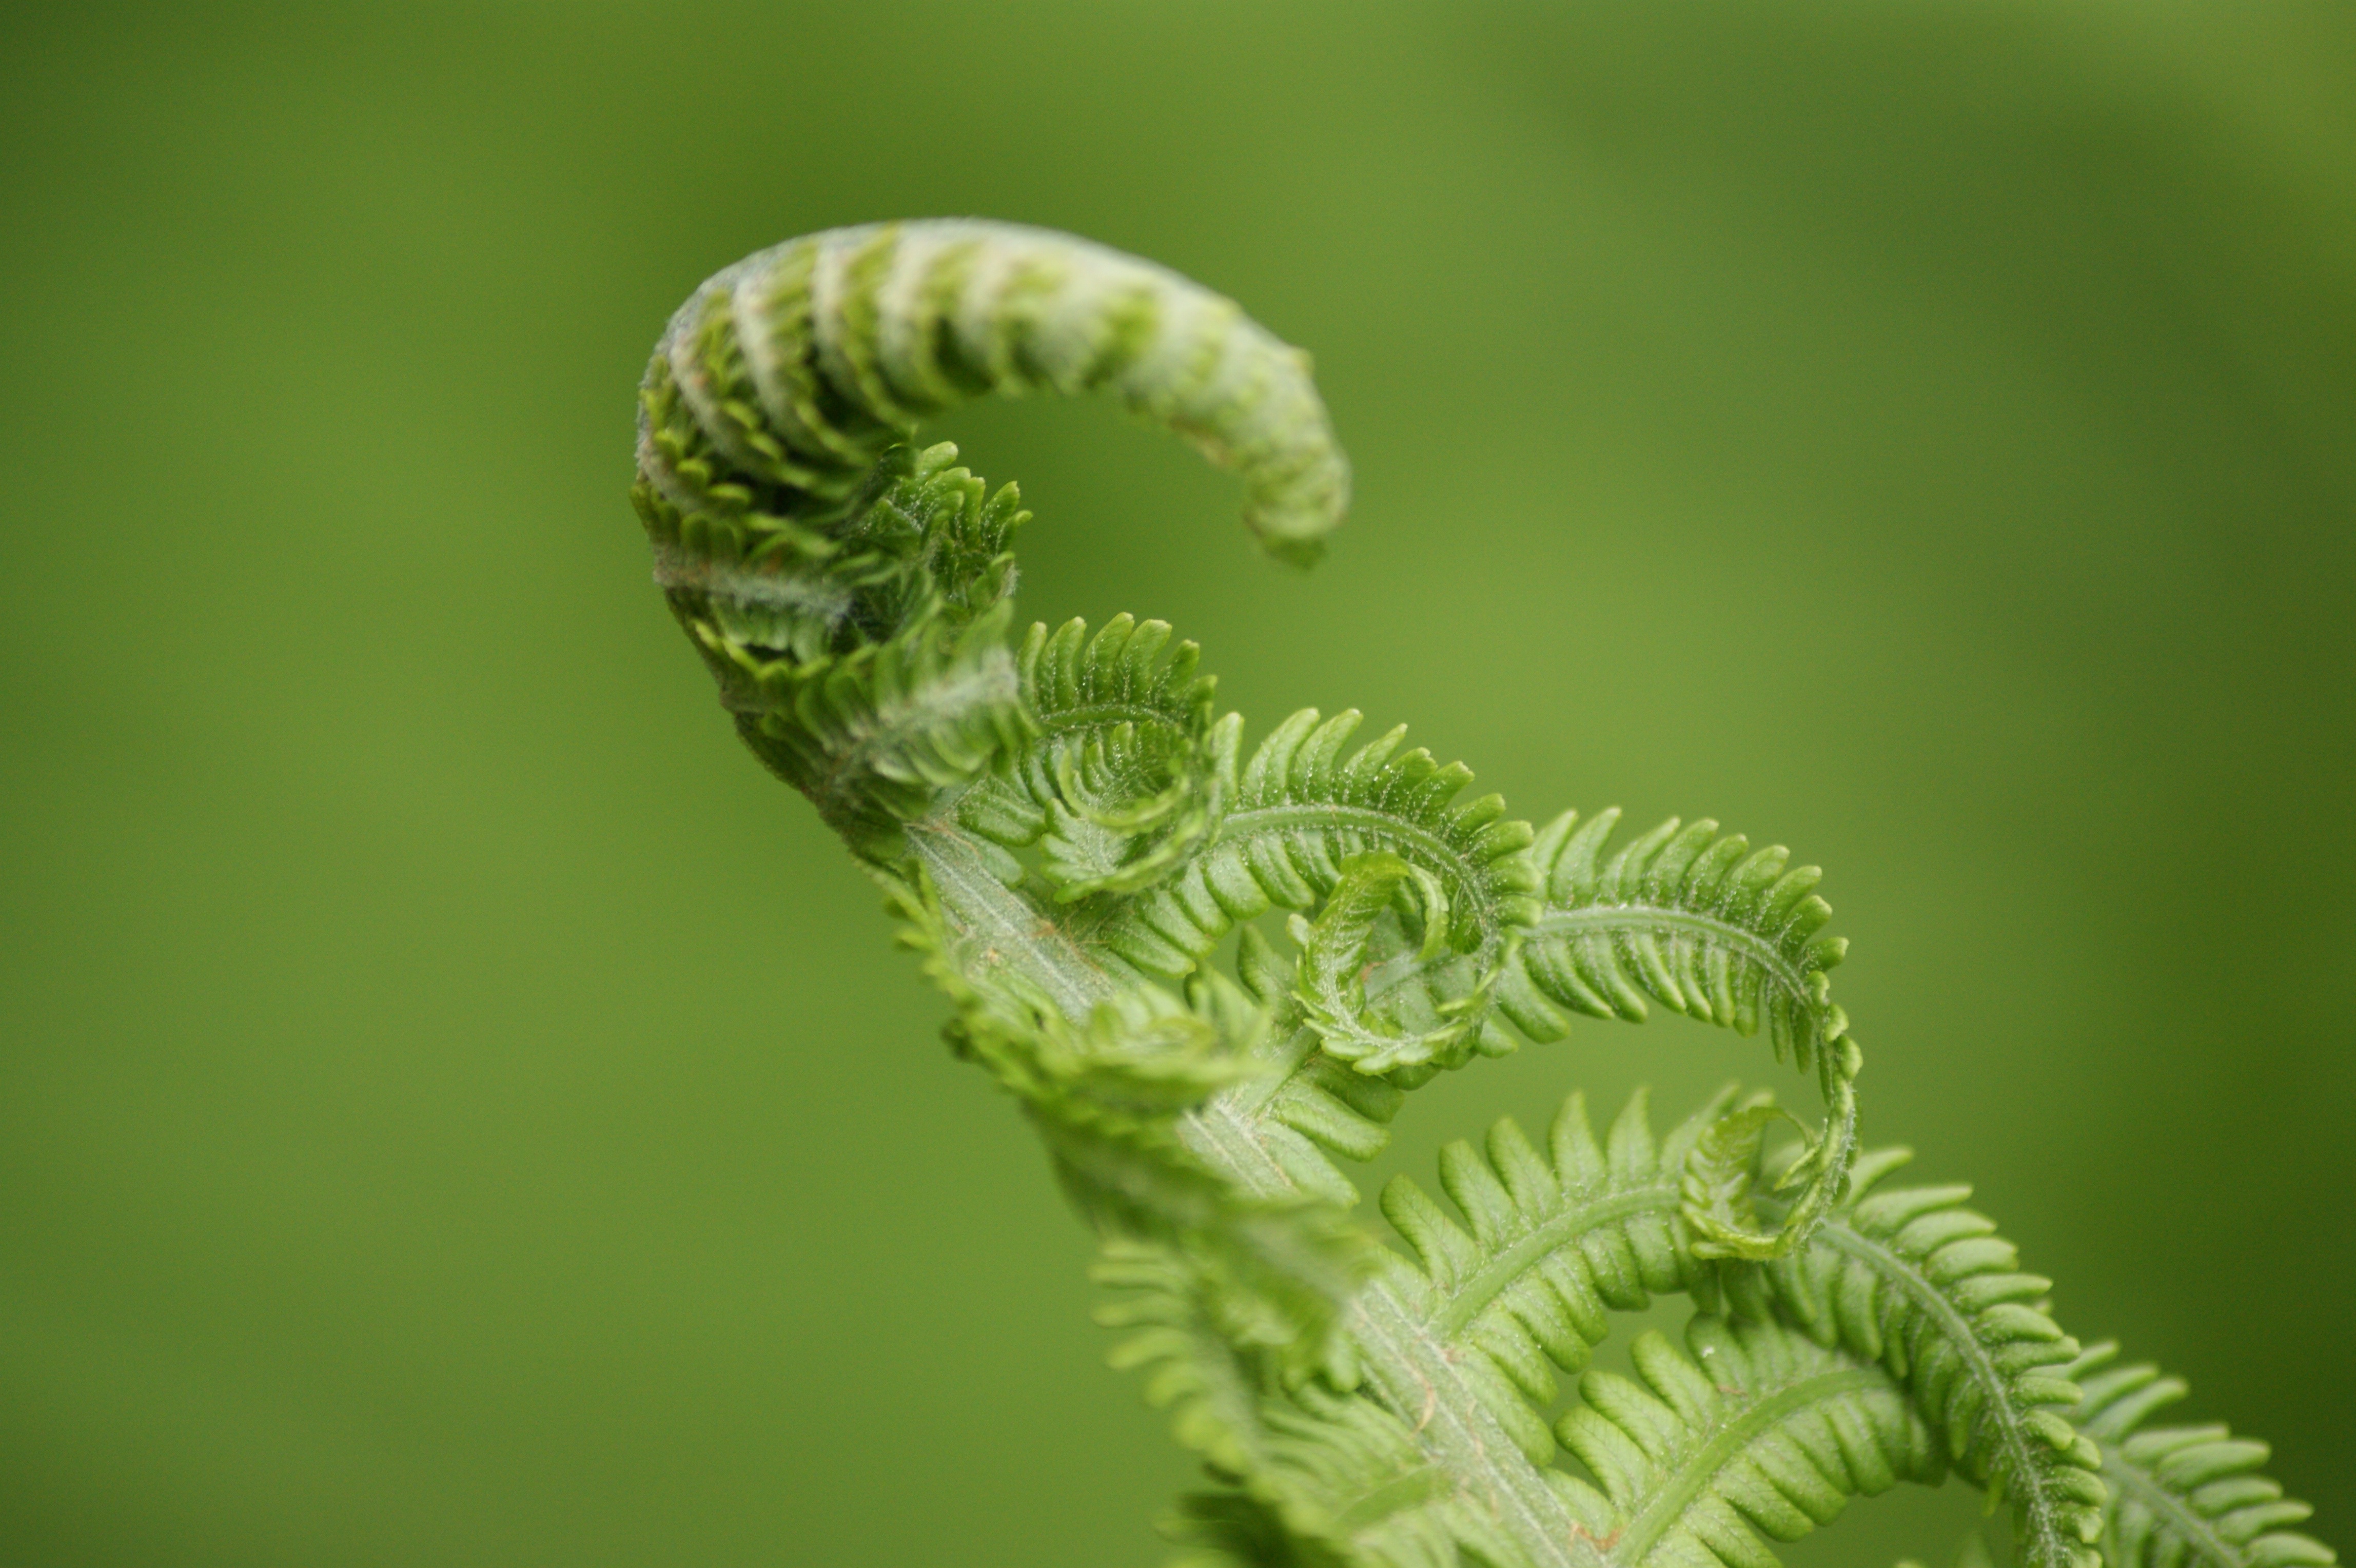
nature, forest, branch, plant, photography, leaf, flower, spring, green, botany, flora, fauna, fern, close up, roll, filigree, macro photography, organism, roll out, fiddlehead, plant stem, land plant, ferns and horsetails, vascular plant, fiddlehead fern